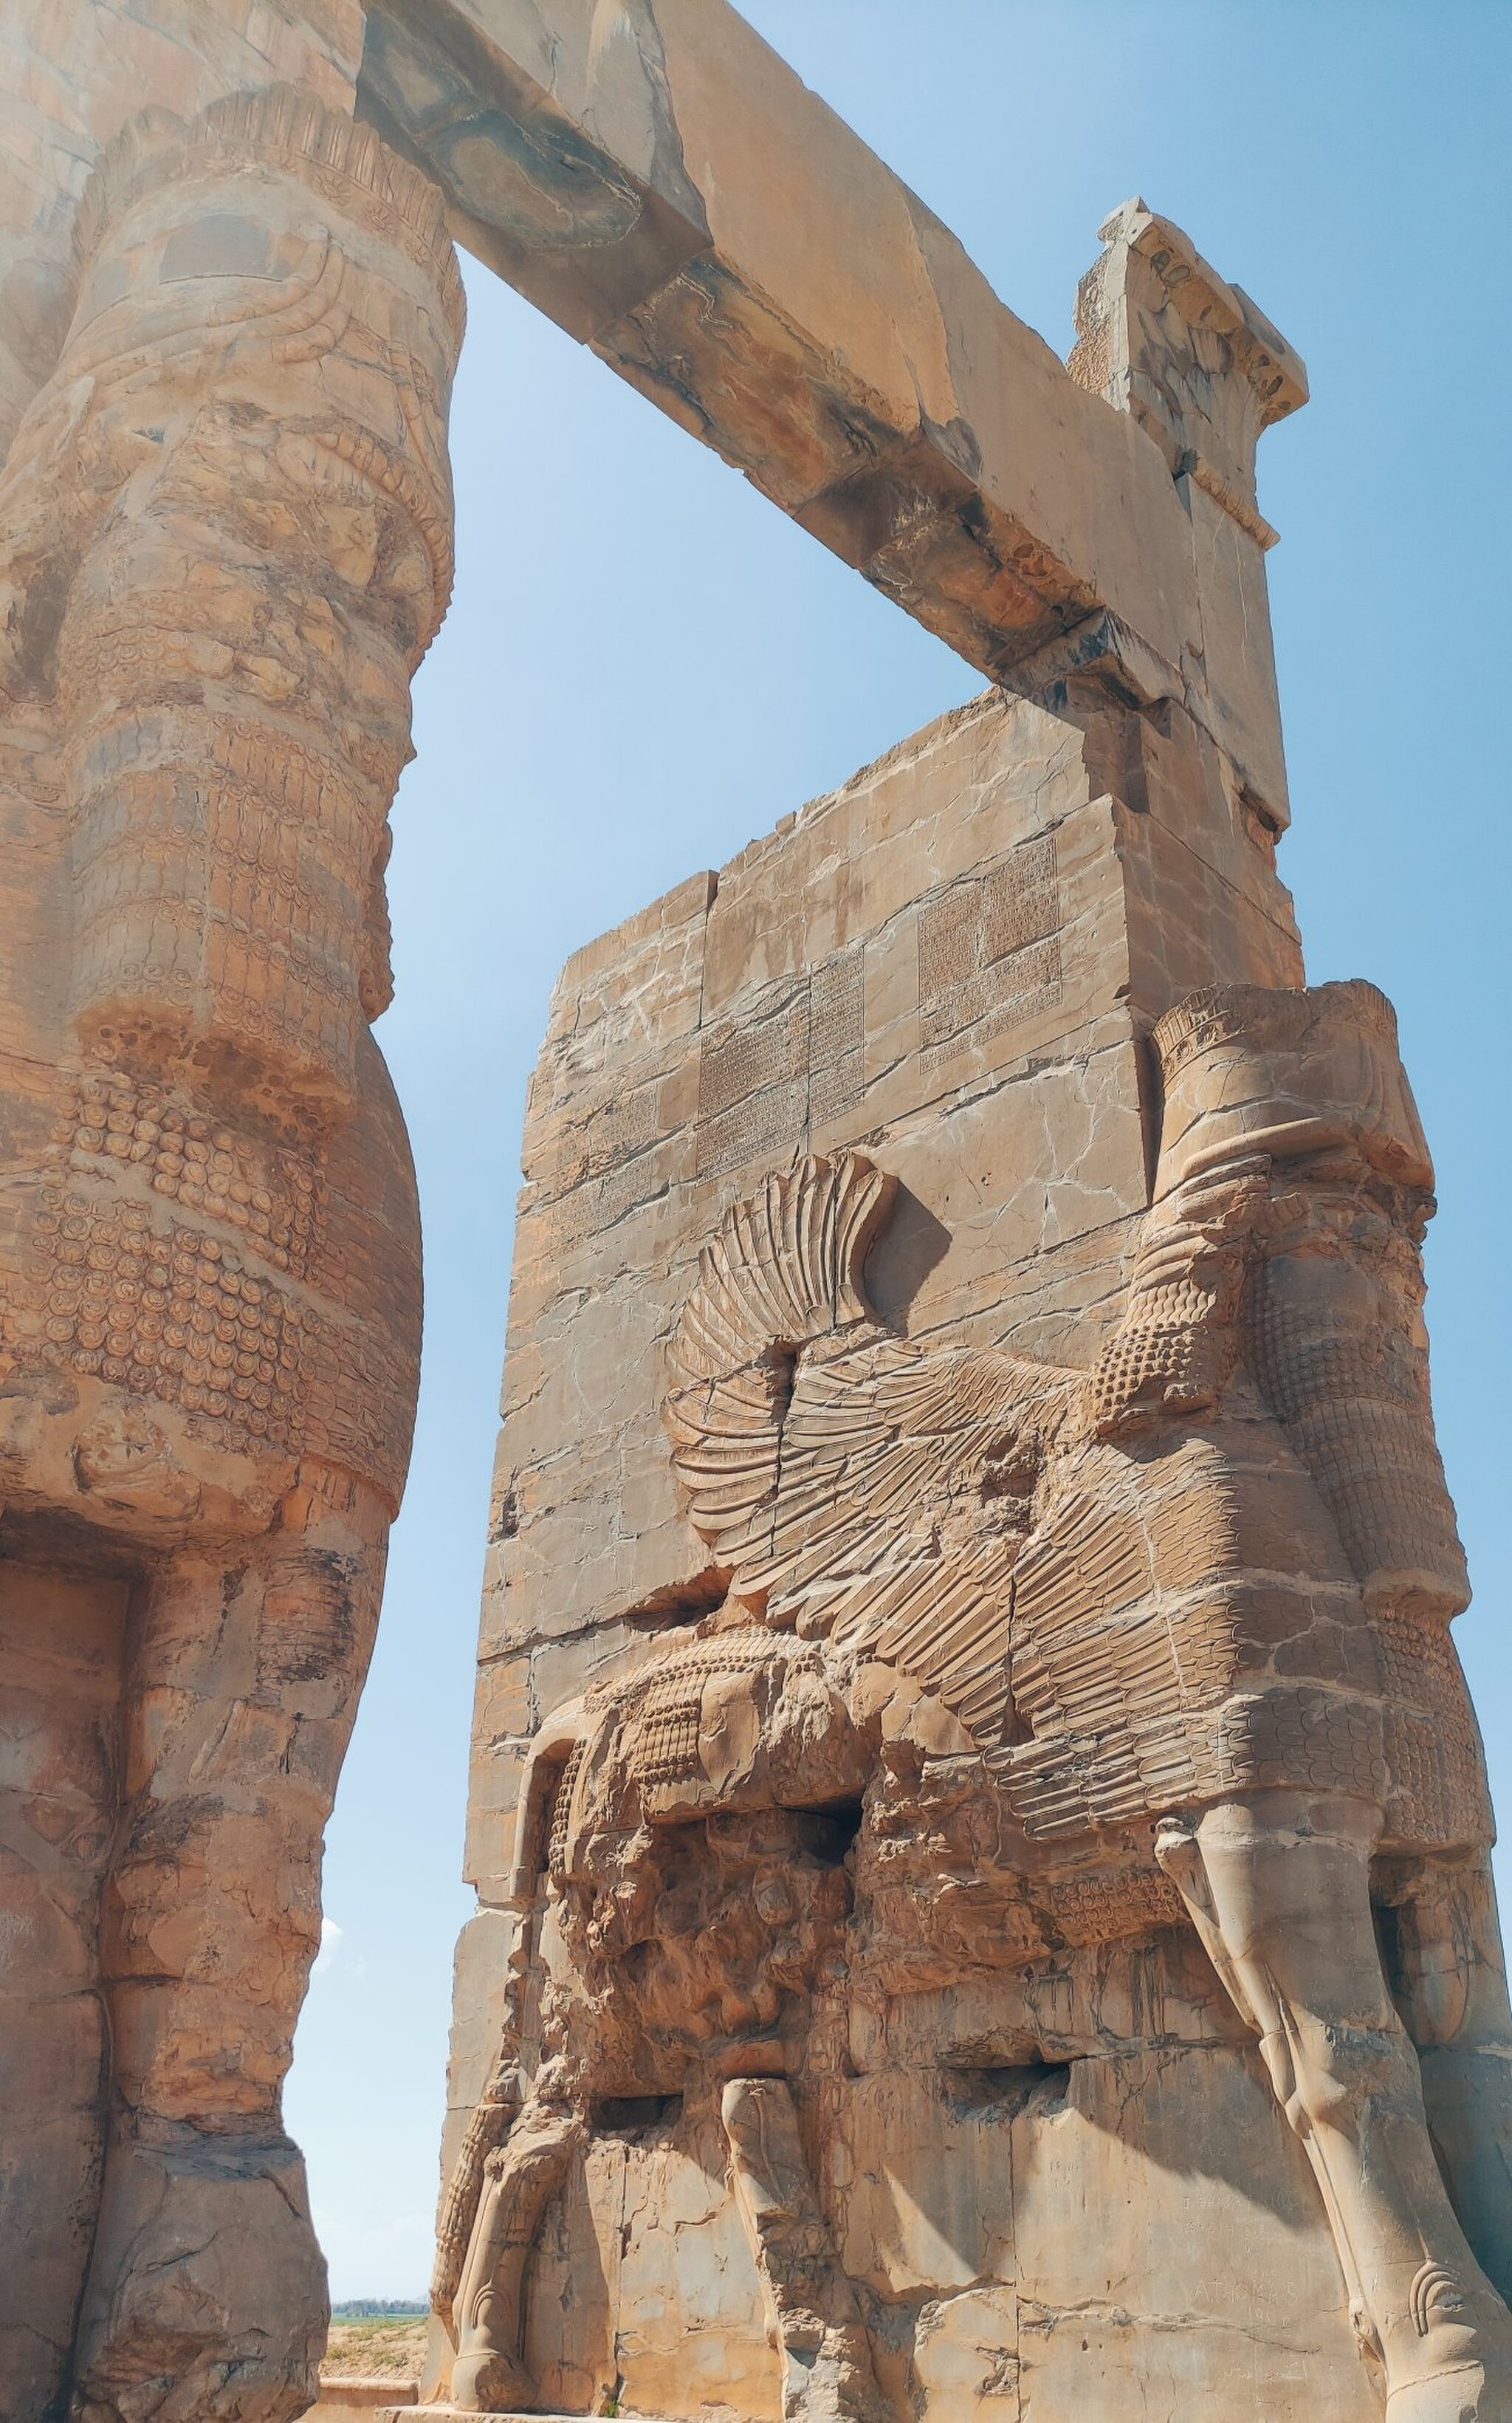
Title: IranPersepolis 01
Date: 2022-10-07
Categories: Persepolis, Self-published work, Cultural heritage monuments in Iran with known IDs, Images from Wiki Loves Monuments 2024, Uploaded via Campaign:wlm-ir, Images from Wiki Loves Monuments in Marvdasht, Images from Wiki Loves Monuments 2024 in Iran